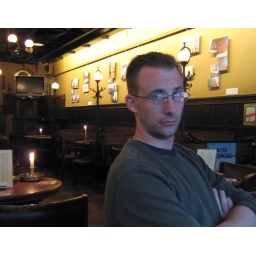
&amp;quot;Brown Cafes&amp;quot; are some of the oldest establishments in Amsterdam. Notice the ancient flat screen television in the corner.